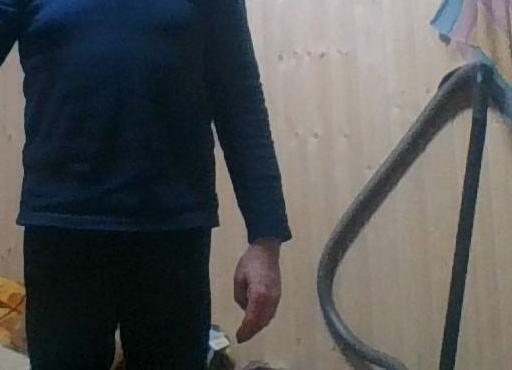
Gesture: no_gesture